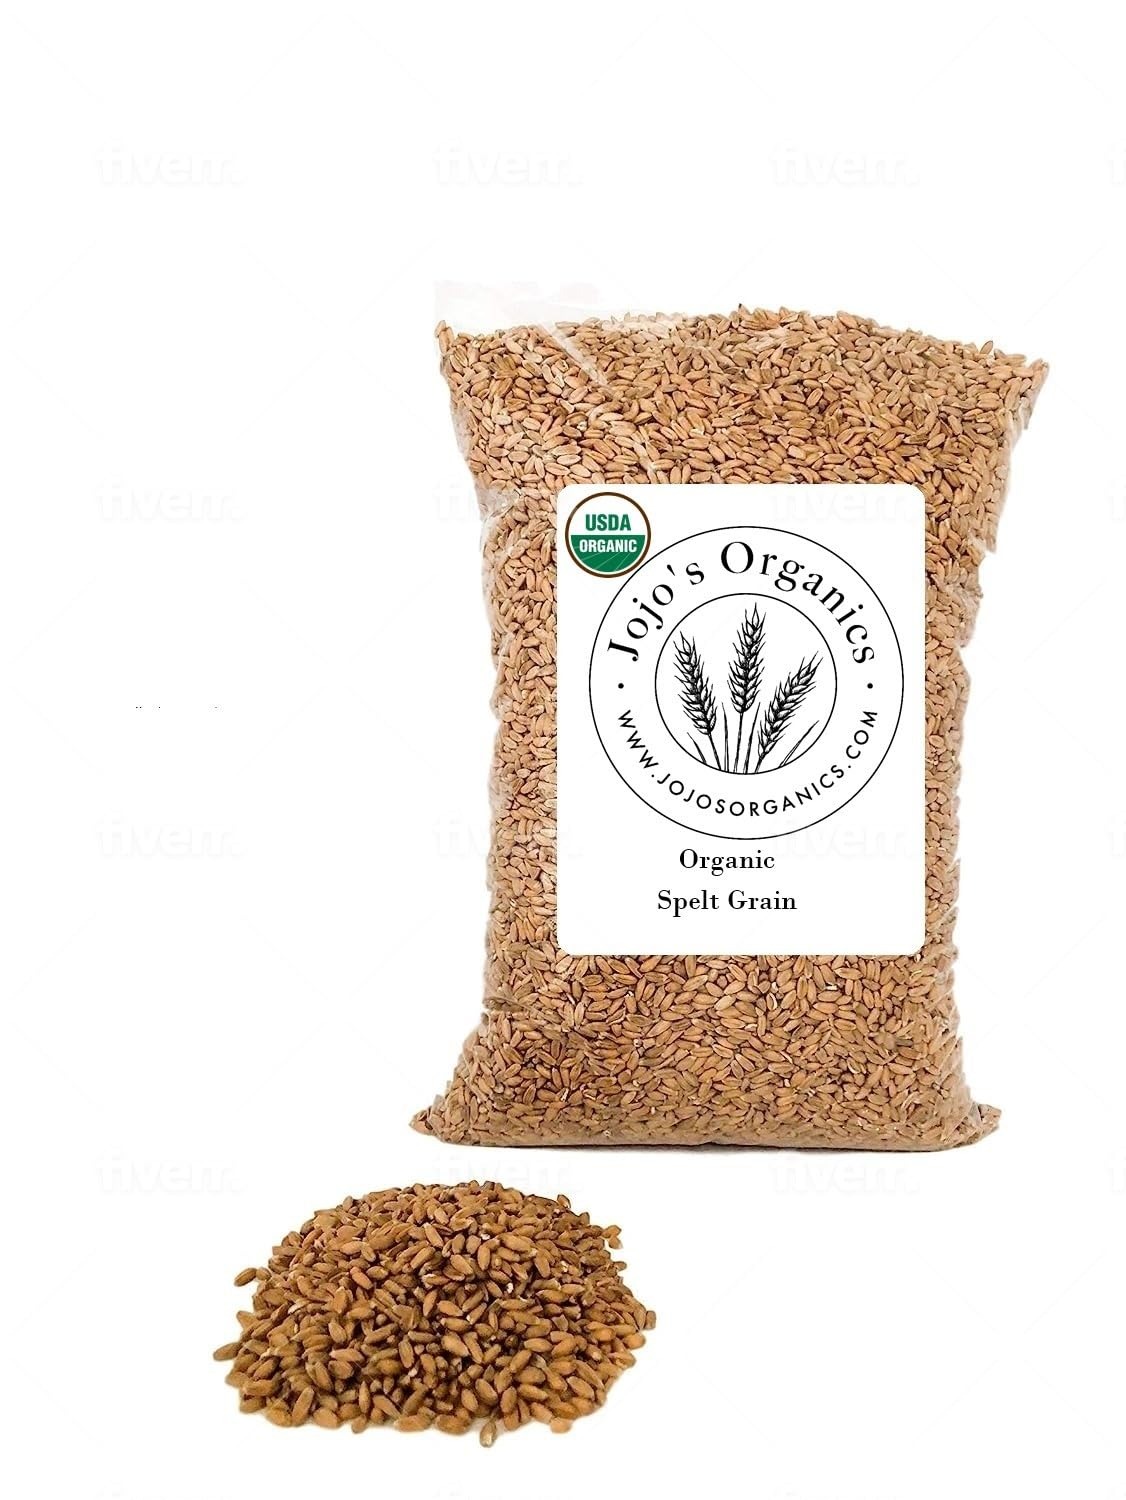
Item Name: Jojo's Certified Organic Non-GMO Spelt Wheat Berries | Bulk Grains 5 lbs Great for Breads Pancakes Tortillas 100% Product of USA
Bullet Point 1: Non-GMO Certified Organic
Bullet Point 2: Great for all your healthy wholesome receipt needs
Bullet Point 3: Great bulk food storage preps
Bullet Point 4: USA Grown
Bullet Point 5: 5 lbs
Product Description: <b> Non-GMO. USA grown, Certified Organic, Jojo's Organics Spelt Wheat Berries</b> <p>Great for all your healthy wholesome receipt needs</p> <p>Make Delicious pastries, breads and other bake goods</p> <p>USA Proudly Grown Product</p> <p>Fresh Dates</p>
Value: 80.0
Unit: Ounce

Price: 24.99